Emily Bancker

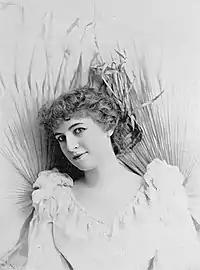
Emily Bancker, c. 1891

Bancker’s final appearance in New York City was in the play "Our Flat", staged at the Murray Hill Theatre on April 3, 1897. She had over the mid-1890s achieved great success touring North America with own company in Mrs. Musgrove’s farce-comedy "Our Flat", originally produced in 1889 in London and New York.